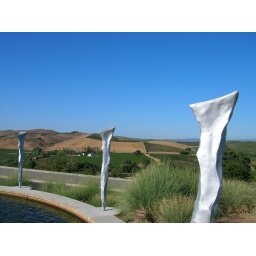
Not a cloud in the sky